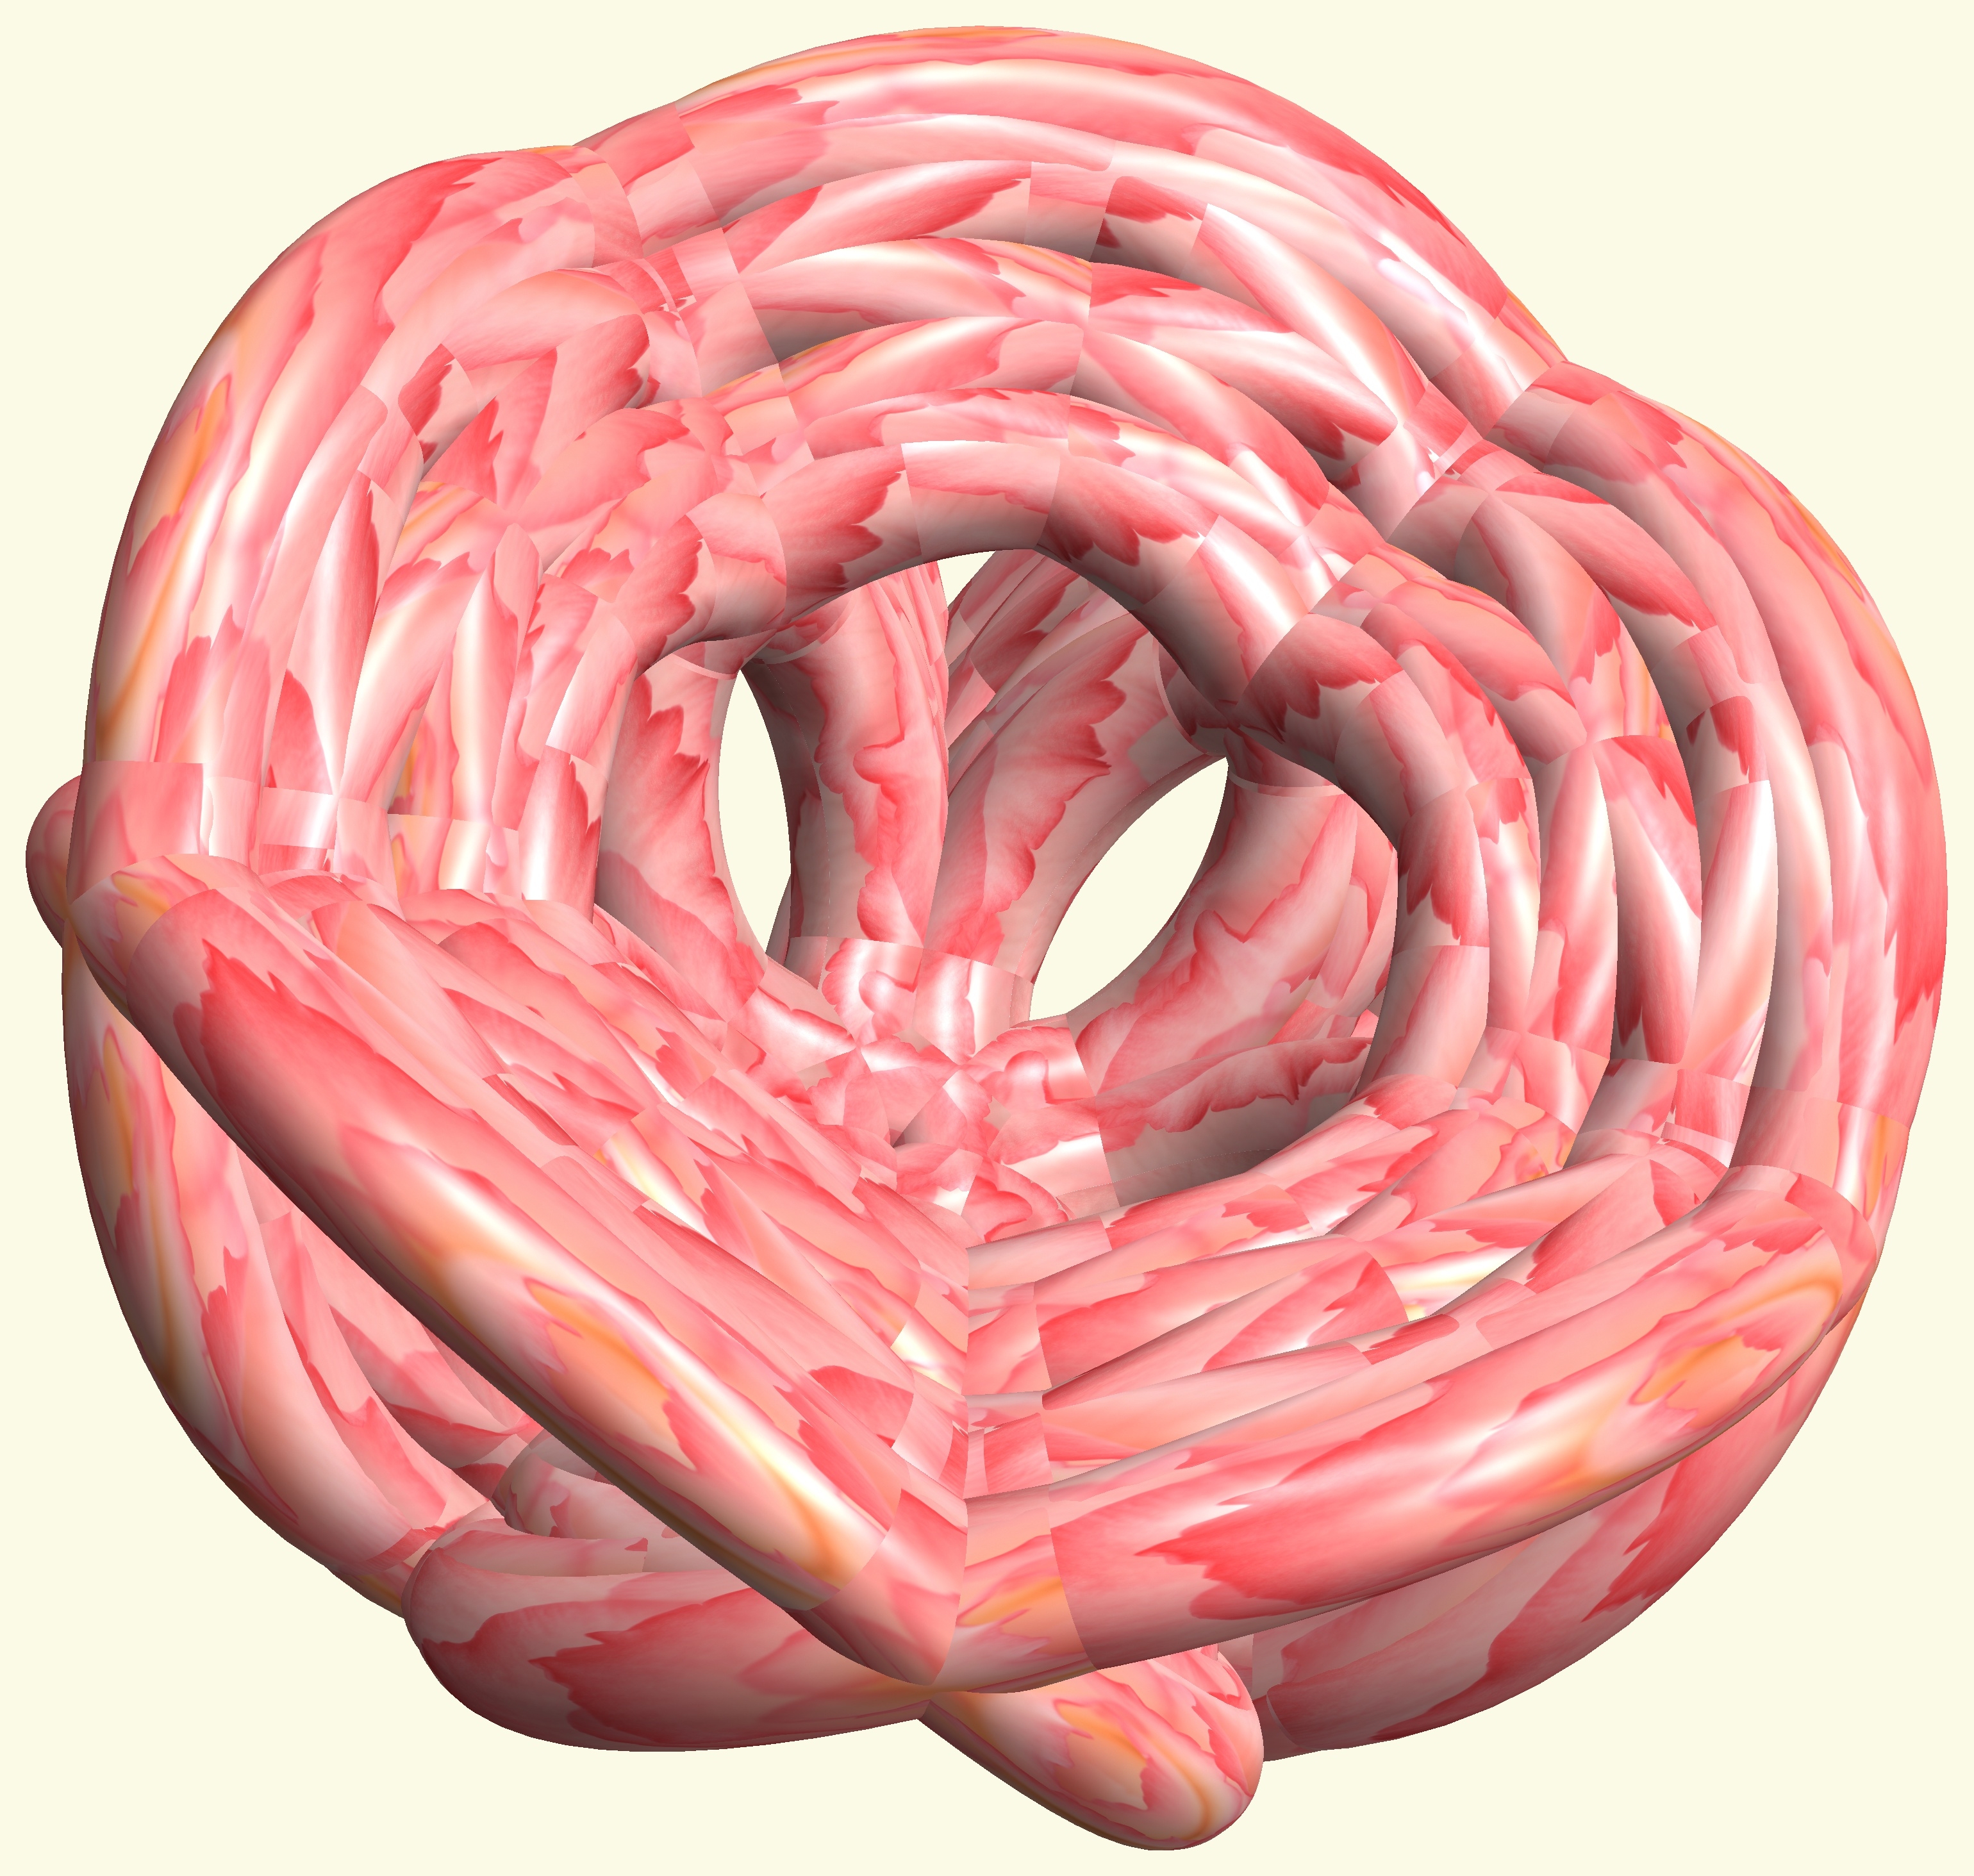
hand, structure, texture, petal, heart, pattern, ear, arm, muscle, mouth, human body, face, figure, design, head, symmetry, brain, 3d, graphic, organ, knot, mathematica, cg, parametricplot3d, code, program, algorithm, abstruct, mapping, sense